Shikome

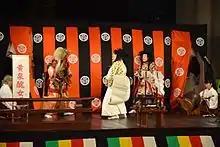

, in Japanese mythology, was a hag sent by the dead Izanami to pursue her husband Izanagi, for shaming her by breaking promise not to see her in her decayed form in the Underworld (Yomi-no-kuni). Also recorded by the name , the name may have been a term referring collectively to eight hags, not just one.